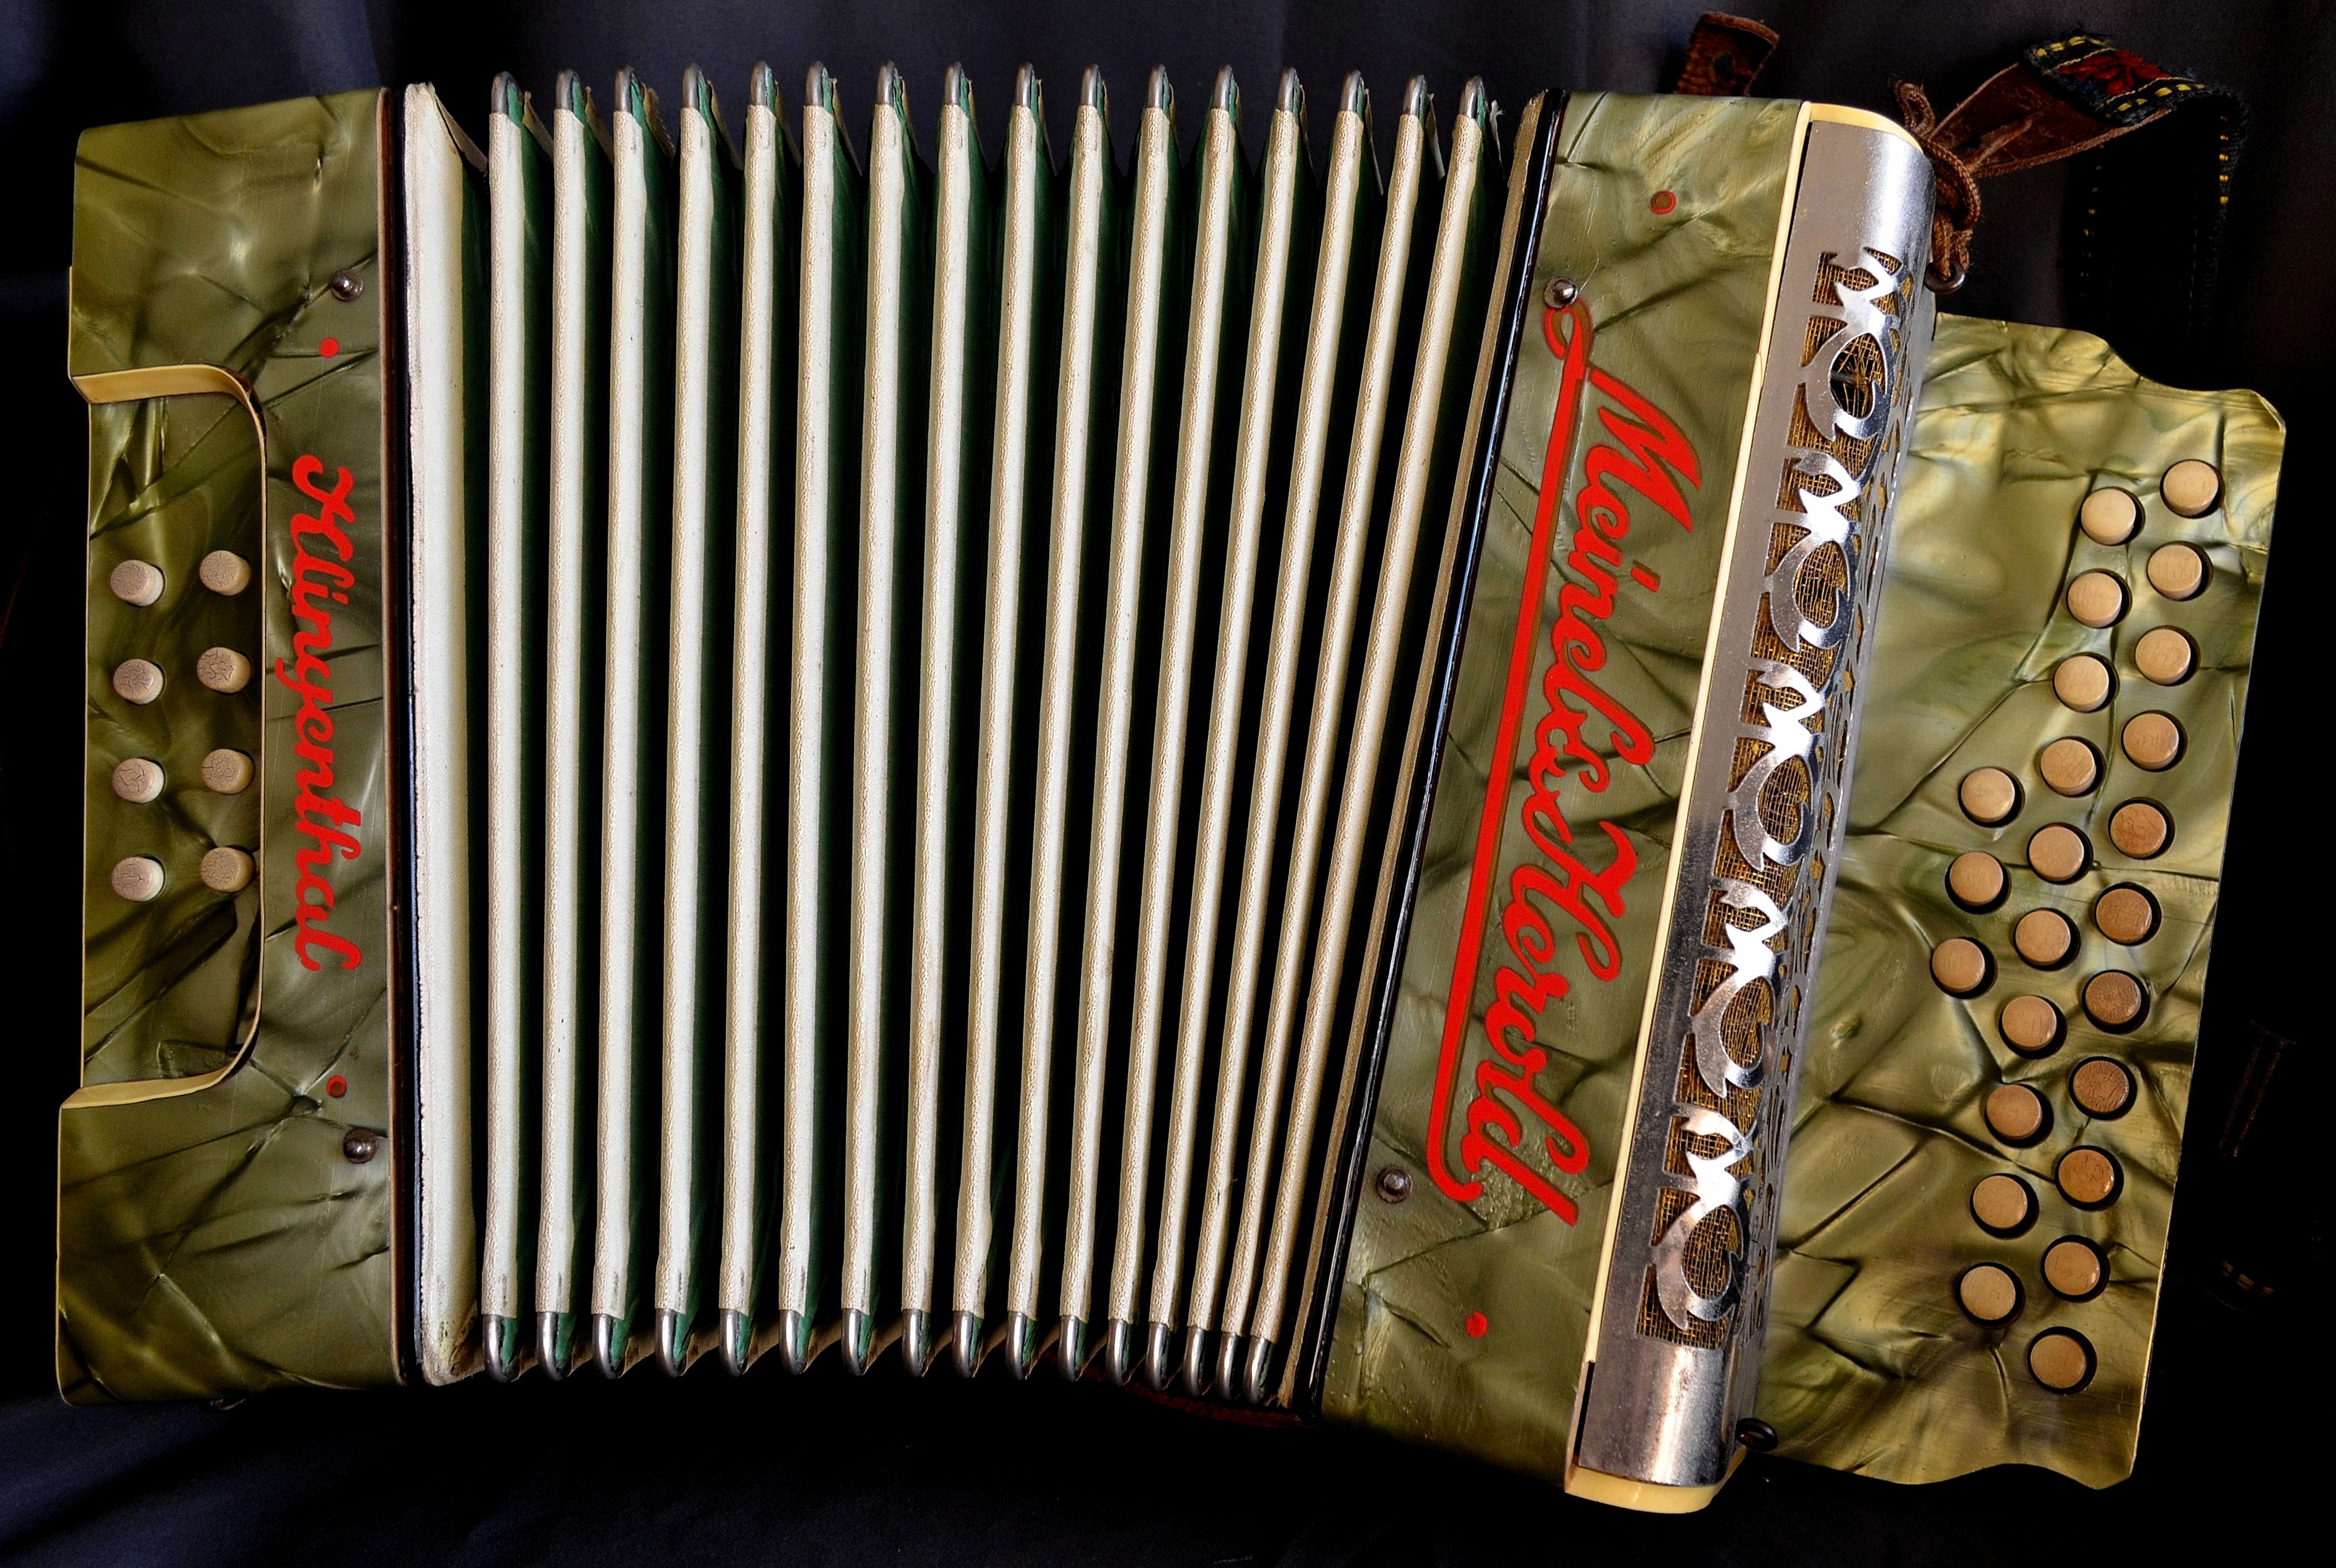
music, instrument, musical instrument, percussion, accordion, antiquarian, wind instrument, folk instrument, hand drum, bandoneon, garmon, diatonic button accordion, button accordion, ziehamonika, schifferklavier